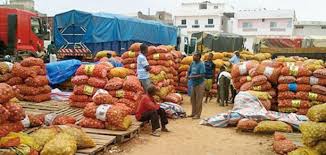
Nataal bii dafay wone ab ja. Ab ja woo xam ni, daa amna... Daa am ay sëfaan yu fa taxaw. Am itam ay saaku soble yu bari yu ñu riime, yu ñu raŋale, tegale ko. Saaku pombiteer ak saaku saaku soble.